Storm chasing

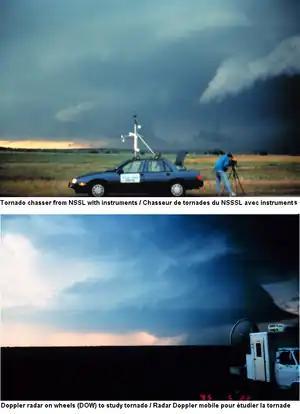
Photos from National Severe Storms Laboratory (NSSL) in Norman, Oklahoma show staff and instrument chasing tornadoes during the first VORTEX project from 1994 to 1995. The first photo was in Graham, Texas, and the second southeast of Shamrock, Texas.

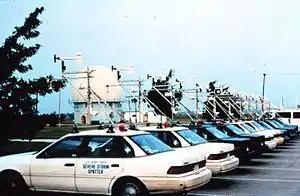
NSSL mobile mesonet vehicles on the first VORTEX project (which operated in the seasons of 1994 – 1995), equipped with surface measurement equipment.

Storm chasing is broadly defined as the deliberate pursuit of any severe weather phenomenon, regardless of motive, but most commonly for curiosity, adventure, scientific investigation, or for news or media coverage. A person who chases storms is known as a storm chaser (or "chaser" for short).